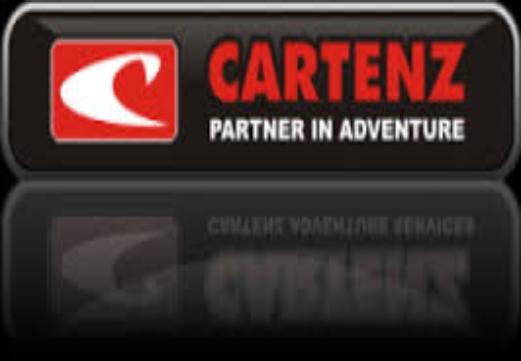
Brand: Cartenz
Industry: Others